Washington apples

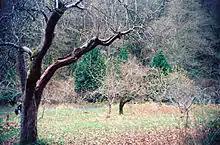
Piper Orchard, Seattle, planted 1890

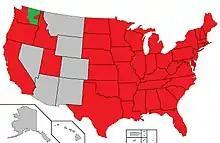
Apple Maggot Quarantine Area is virtually all arable areas of the United States outside of Eastern Washington (green), the state's major apple production zone.

The first apple tree in Washington may have been planted at Fort Vancouver between 1827 and 1829, and one of the five original trees was designated a heritage tree by the City of Vancouver, Washington and surrounded by a park created in 1984, Old Apple Tree Park. The main trunk of the tree died in 2020 but one of its root suckers was designated as a replacement heritage tree. The Piper Orchard, planted around 1890 by an early Seattle pioneer, stands in Seattle and the original trees still produce fruit in the 21st century. Another orchard from around the same time stands near Steptoe Butte in Eastern Washington.